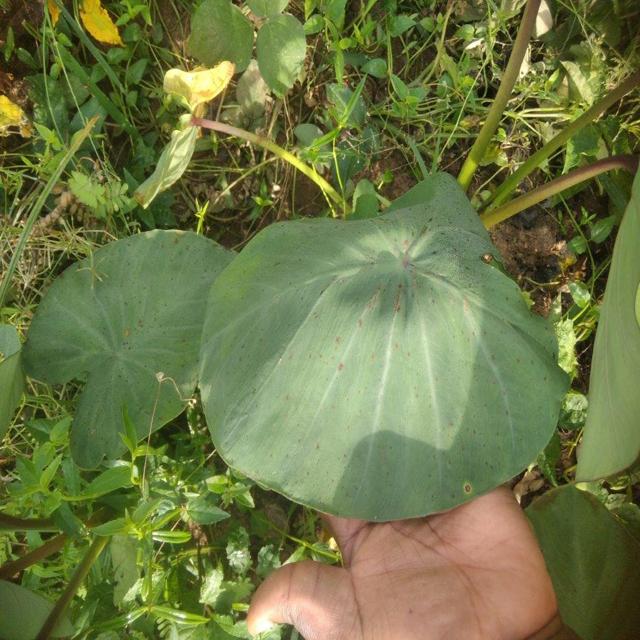
Label: Early_Blight